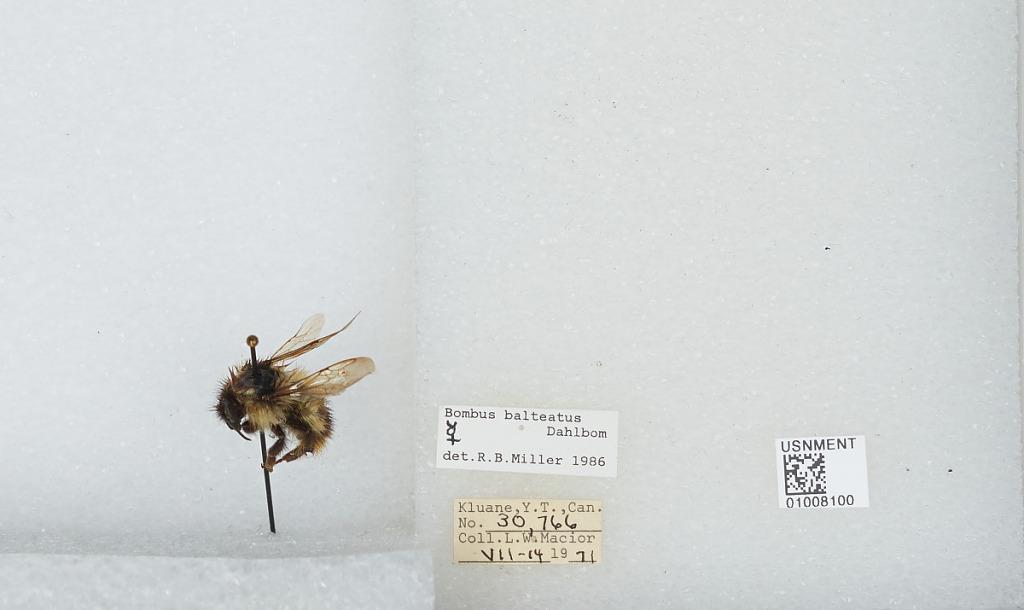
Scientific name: Bombus (Alpinobombus) balteatus Dahlbom
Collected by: L. Macior
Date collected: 1971-7-14
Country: Canada
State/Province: Yukon Territory
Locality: Kluane
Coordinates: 60.75, -139.5
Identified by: Miller, R. B.